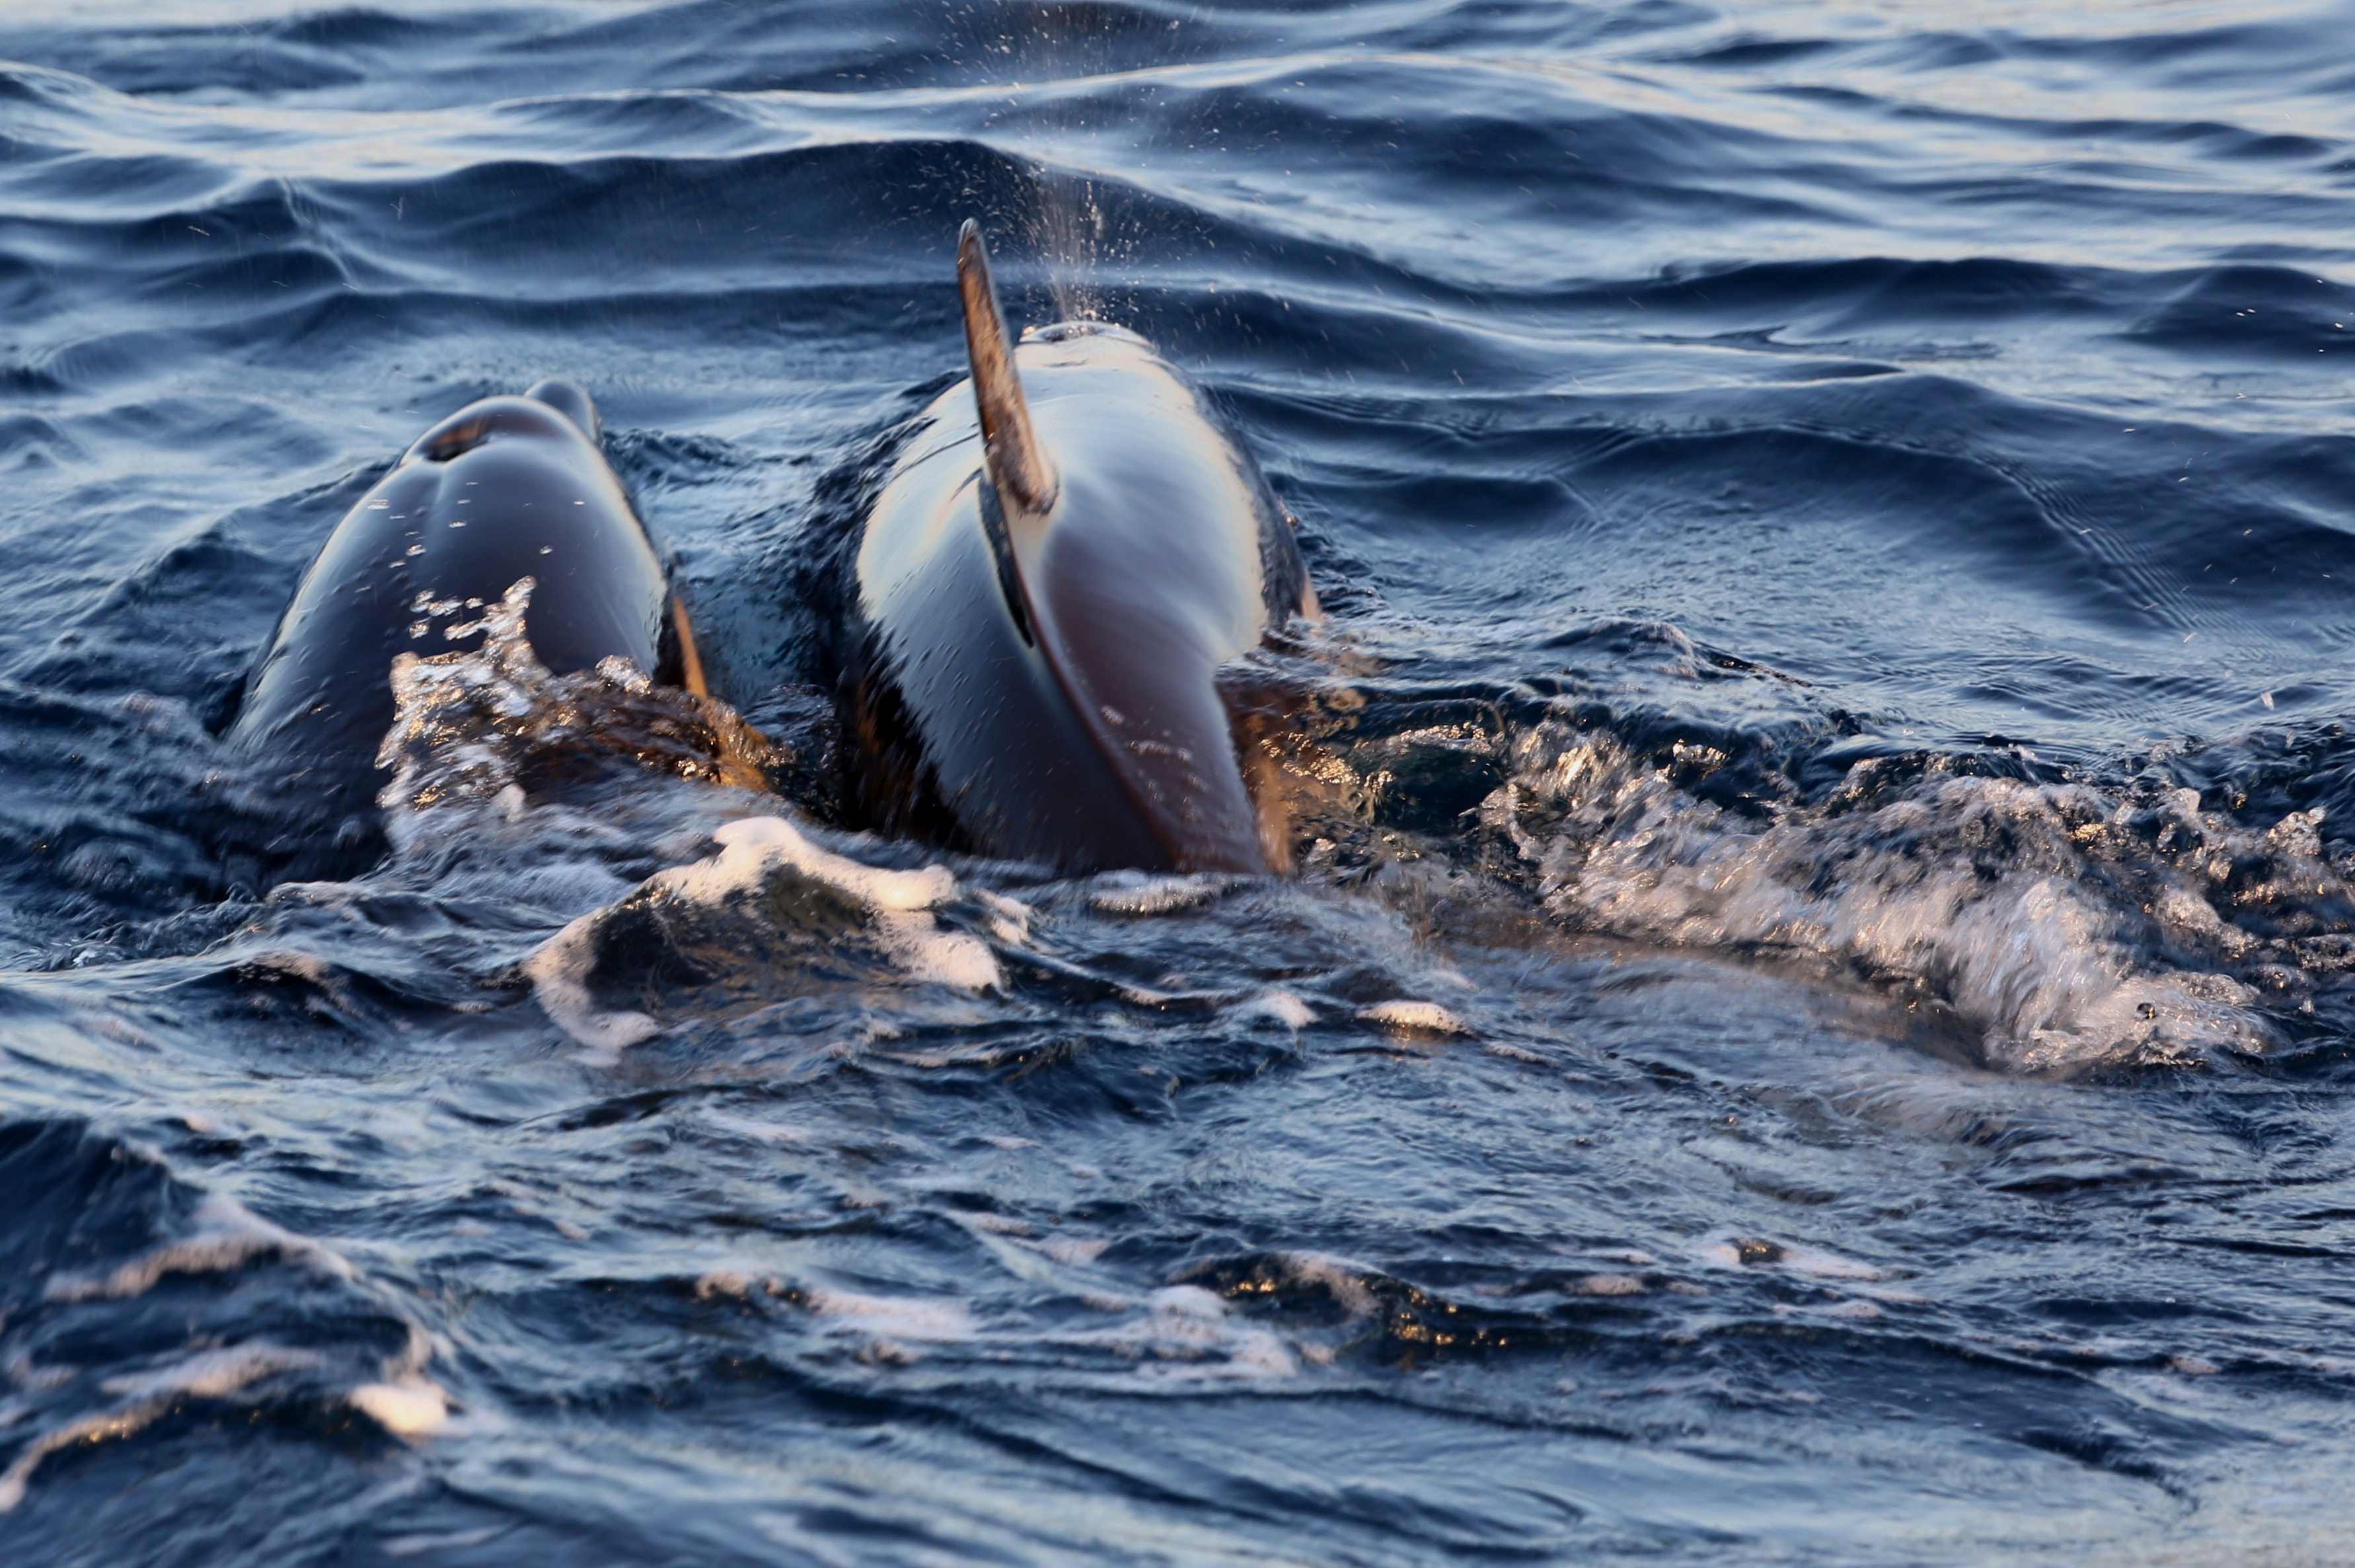
sea, ocean, mammal, vertebrate, dolphin, marine mammal, wind wave, marine biology, whales dolphins and porpoises, common bottlenose dolphin, short beaked common dolphin, dolphins in the mating, water splash dolphin